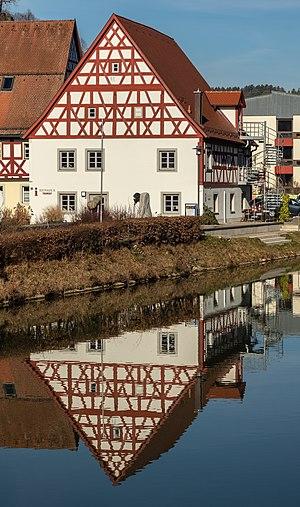
Waischenfeld est une ville de Bavière, située dans l'arrondissement de Bayreuth, dans le district de Haute-Franconie.